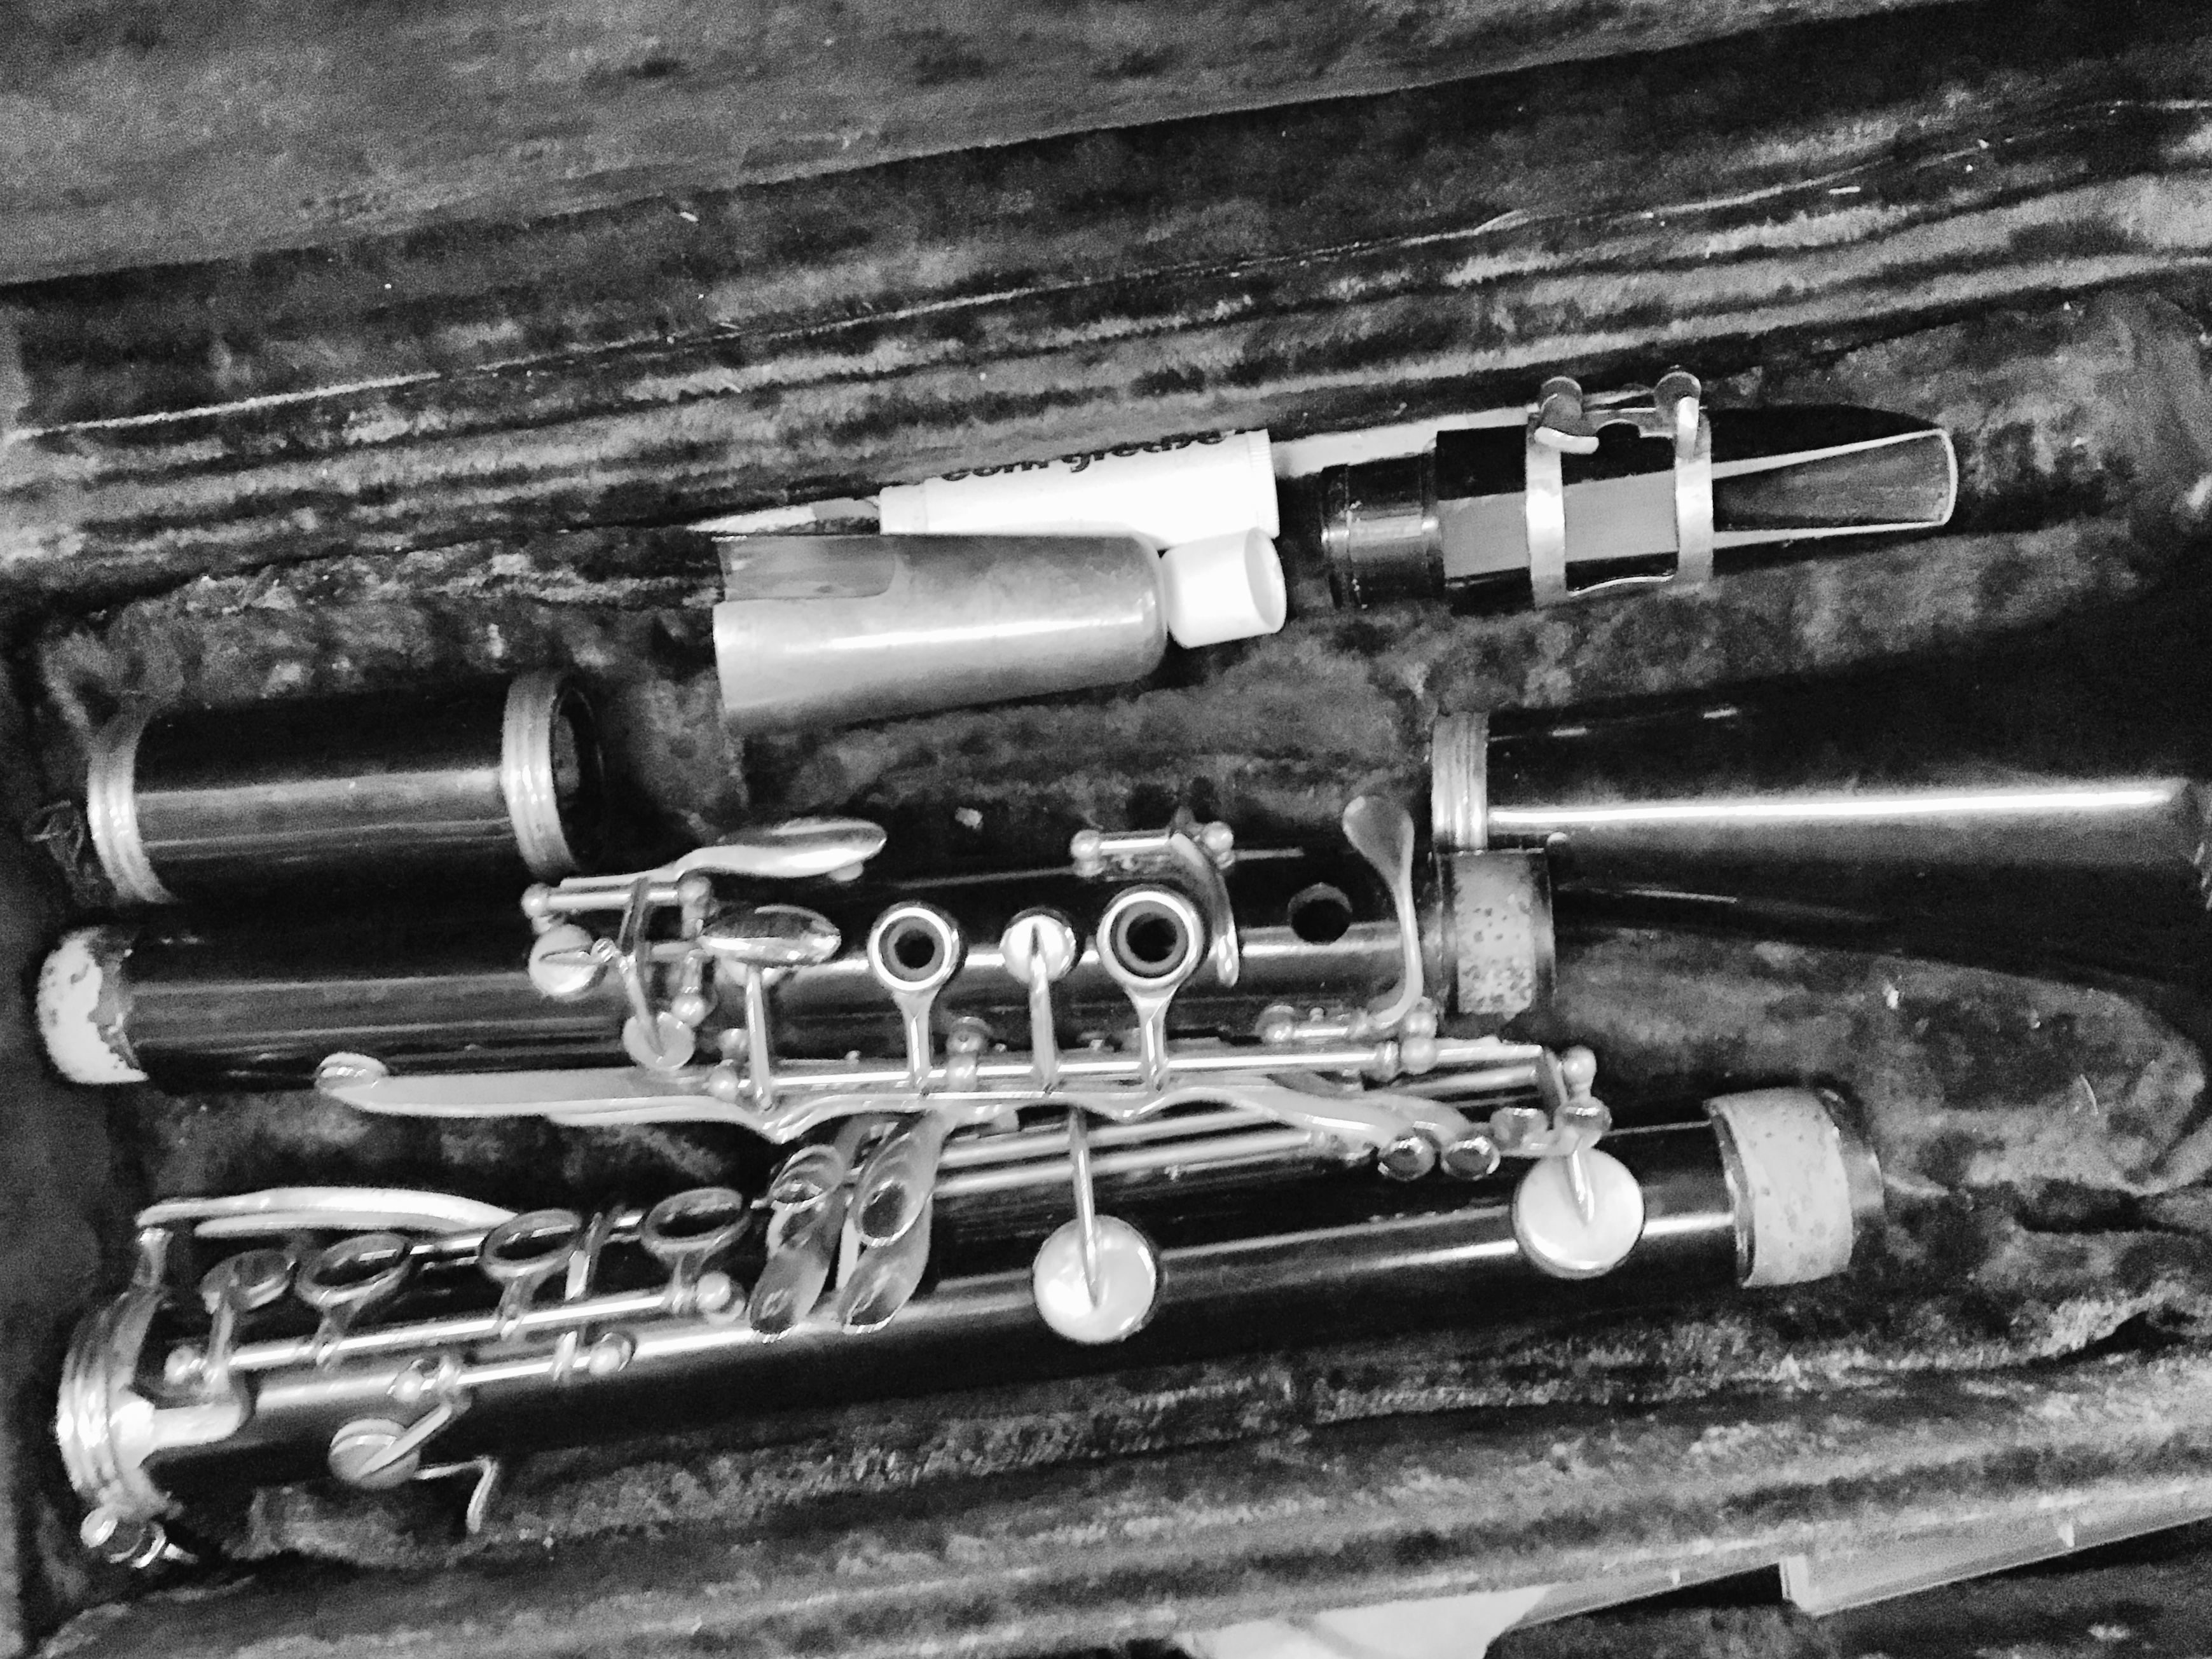
black and white, monochrome, musical instrument, bw, engine, gun, trumpet, clarinet, firearm, exhaust system, monochrome photography, automotive exterior, aircraft engine, woodwind instrument